Haiyou Road station

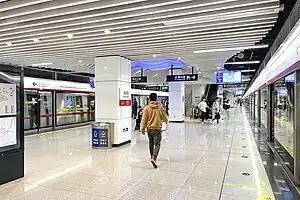

Haiyou Road is a station on Line 2 of the Qingdao Metro. It opened on 10 December 2017.